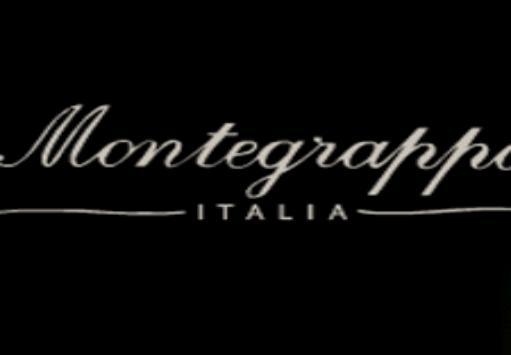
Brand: montegrappa
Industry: Necessities